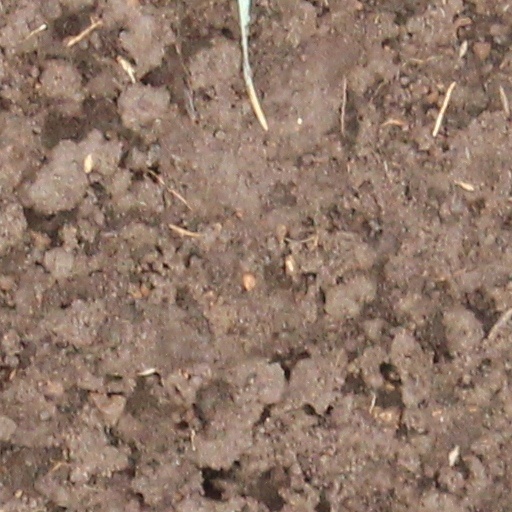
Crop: wheat